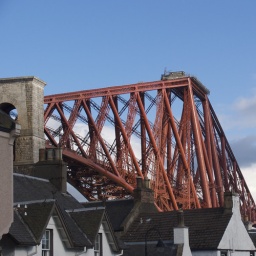
The bridge towers above the village of North Queensferry